Anthony Cardon

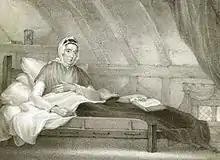
Ann Moore of Tutbury, 1812 engraving by Anthony Cardon

In 1807 Cardon received the gold medal of the Society of Arts for his engraving of the "Battle of Alexandria", after Philippe Jacques de Loutherbourg. He also engraved: